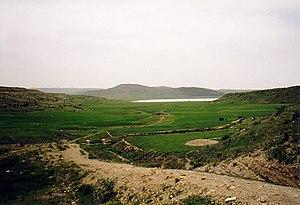
Chichat est un réservoir qui se trouve dans le woreda d’Inderta au Tigré en Éthiopie. Le barrage d’une longueur de 482 mètres a été construit en 1985 par la Relief and Rehabilitation Commission.